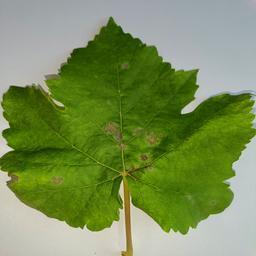
Label: Powdery Mildew